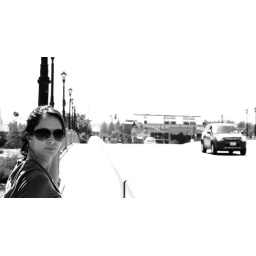
Me crossing the River down the street from my house in Santa Cruz